Ida Gisiko-Spärck

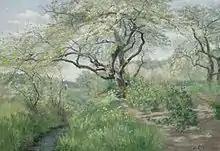
Ida Gisiko-Spärck: "Summer Landscape" (1892)

Ida Emma Charlotta Gisiko-Spärck (1859–1940) was a Swedish painter, who became a member of the Önningeby artists colony on Åland. She is remembered for her landscapes in oils.